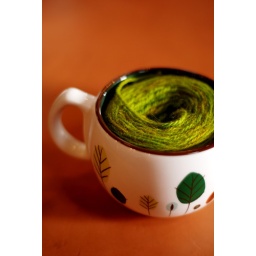
green tea yarn cake in a starbucks mug